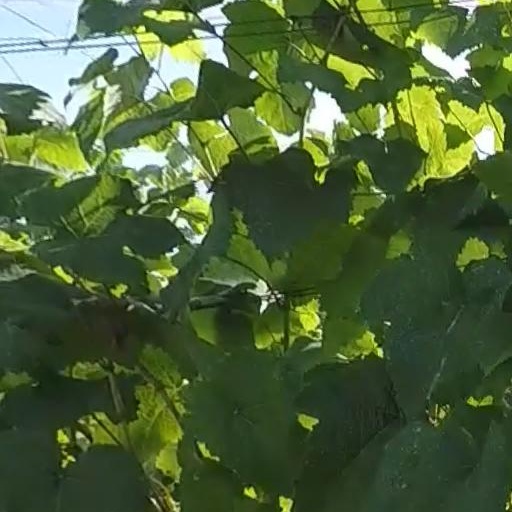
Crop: grape